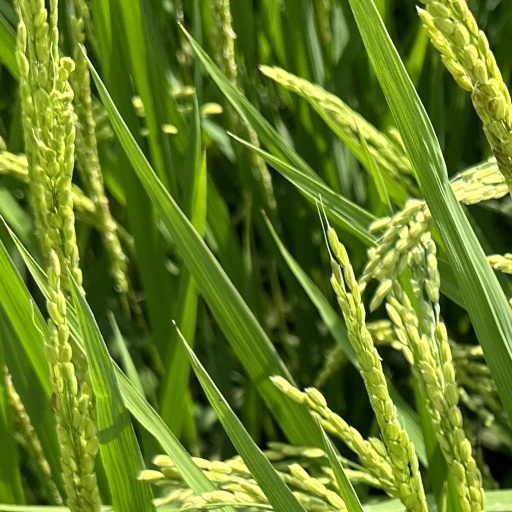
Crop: rice